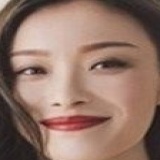
diễn viên Nghê Ni